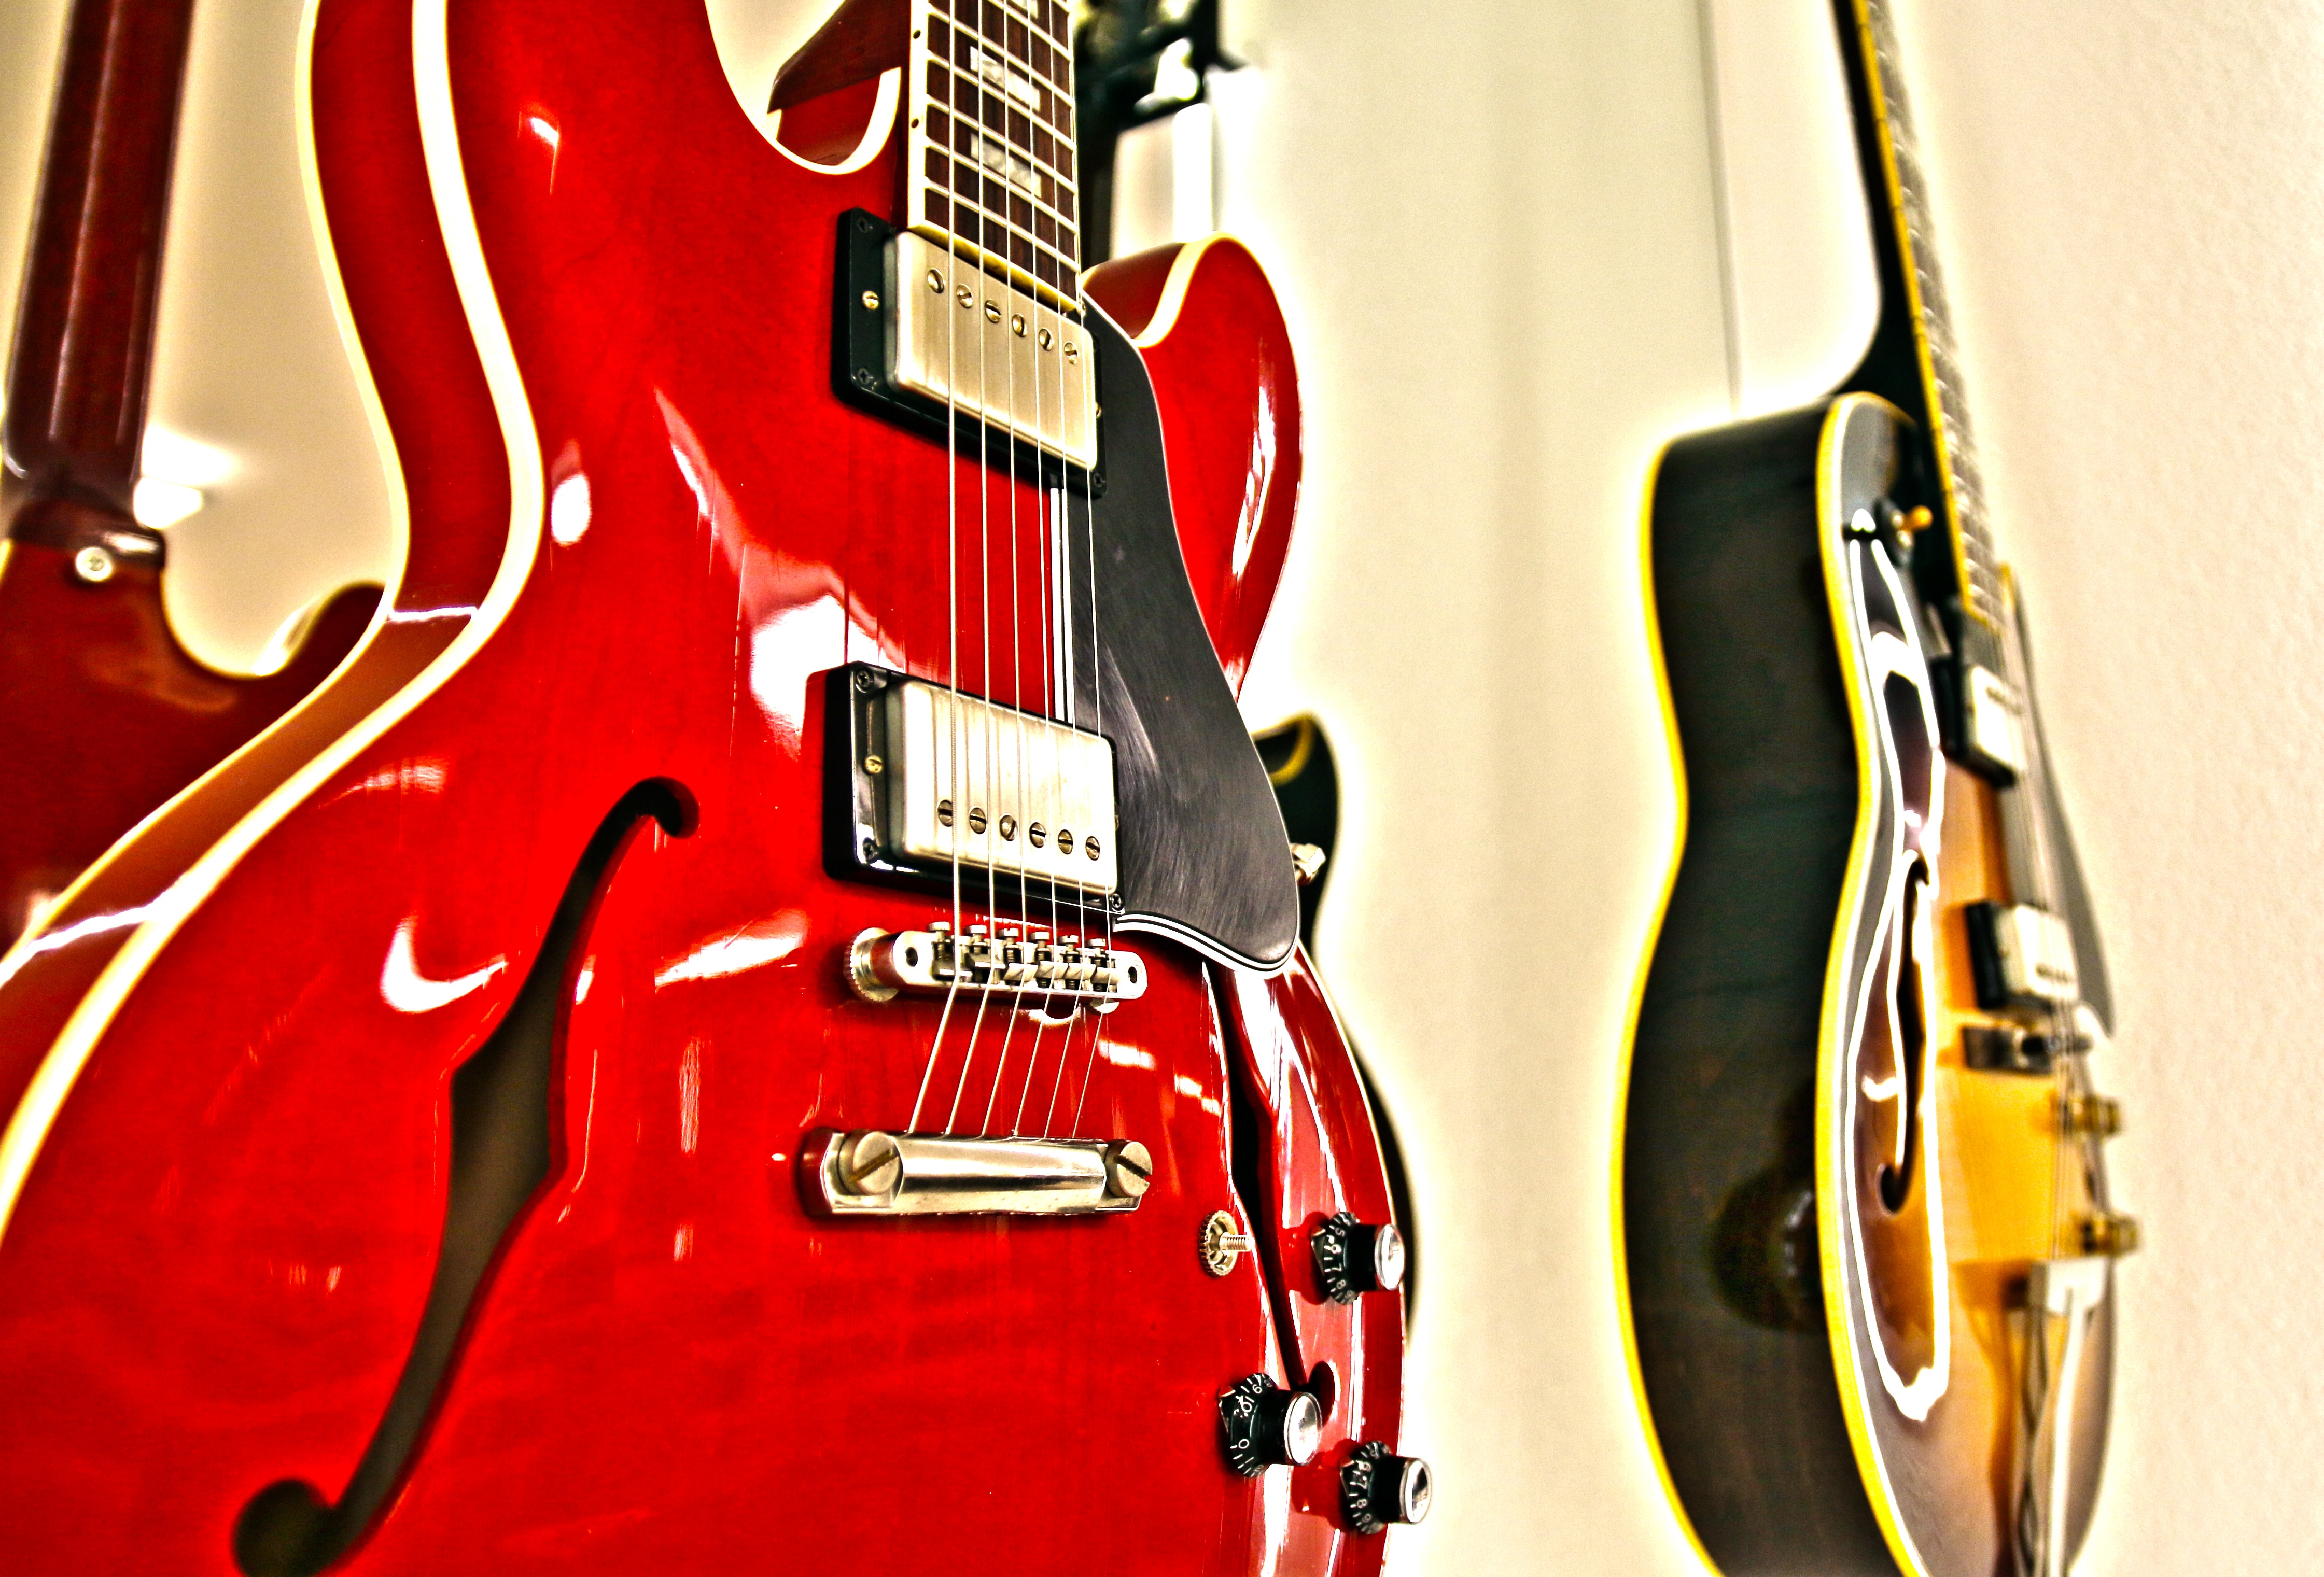
music, guitar, acoustic guitar, red, instrument, close, musical instrument, illustration, strings, guitarist, bass guitar, golden yellow, e guitar, electrically, soundbody, gibson, string instrument, bowed string instrument, plucked string instruments, lespauls